Countdown (game show)

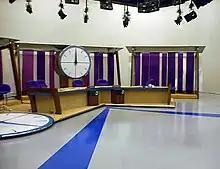
The studio used from 2003 until 2008 before the start of a game

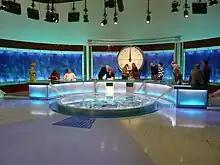
The studio used from 2009 until 2012, after the end of a game

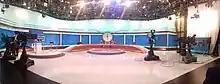
Panorama of the 2017 set

The rules of "Countdown" are derived from those of "Des chiffres et des lettres". Perhaps the biggest difference is the length of the round; "DCedL"'s number rounds are each 45 seconds long to "Countdown"'s 30. "DCedL" also features "duels", in which players compete in short tasks such as mental arithmetic problems, forming two themed words from a set of letters, or being asked to spell a word correctly. Other minor differences include a different numbers scoring system (9 points for an exact solution, or 6 points for the closest inexact solution in "DCedL") and the proportion of letters to numbers rounds (10 to 4 in "Countdown", 8 to 4 in "DCedL").